Iryna Akimova

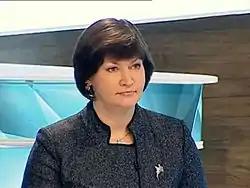
Iryna Akimova in [2013

Iryna Mykhailivna Akimova (born on April 26, 1960, in Kharkiv, Soviet Union) is a Ukrainian politician and former First Deputy Head of Presidential Administration of Ukraine. She held this post from February 2010 till February 2014.